Alkon

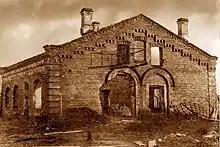
The main building of the distillery destroyed during WWII.

During World War II, the distillery suffered major damage. The reconstruction of the destroyed manufactory began in July, 1944; few months later production of 40% ABV vodka in casks began. Ffront 100 grams" were sent to military units.